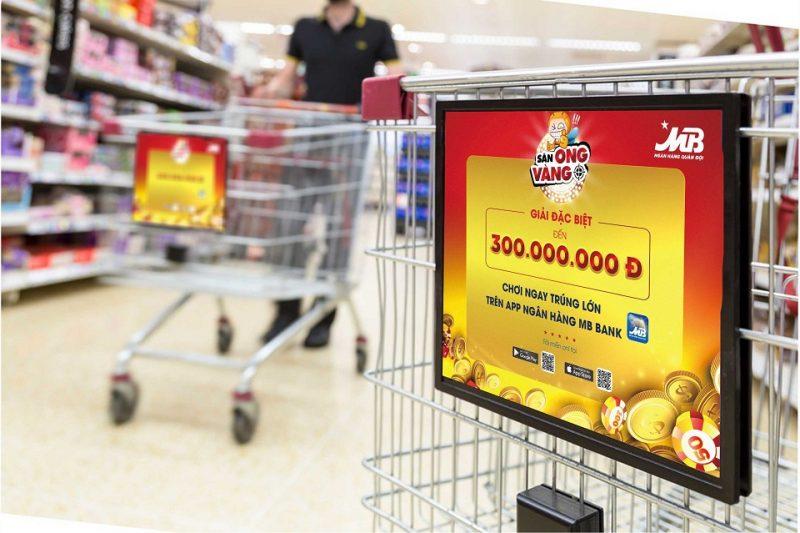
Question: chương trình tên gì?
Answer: chương trình tên săn ong vàng